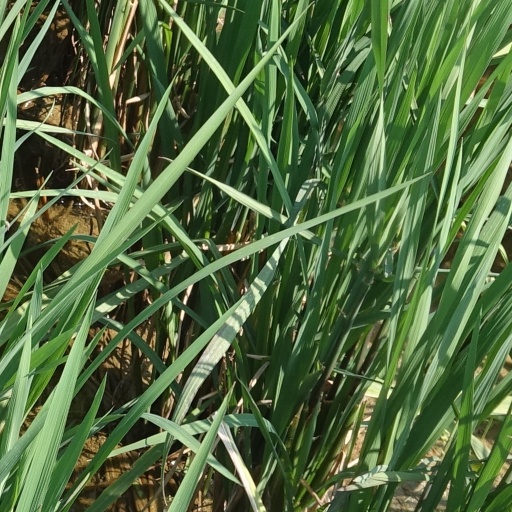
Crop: rice